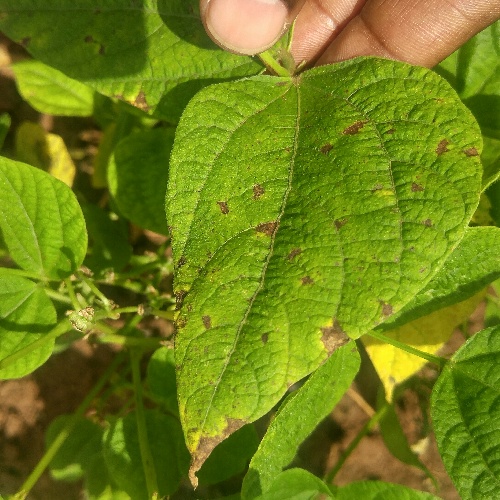
Leaf condition: angular_leaf_spot